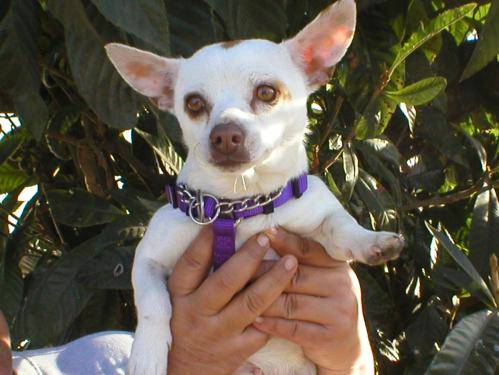
Label: dog